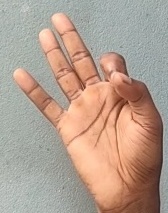
ASL sign: 9